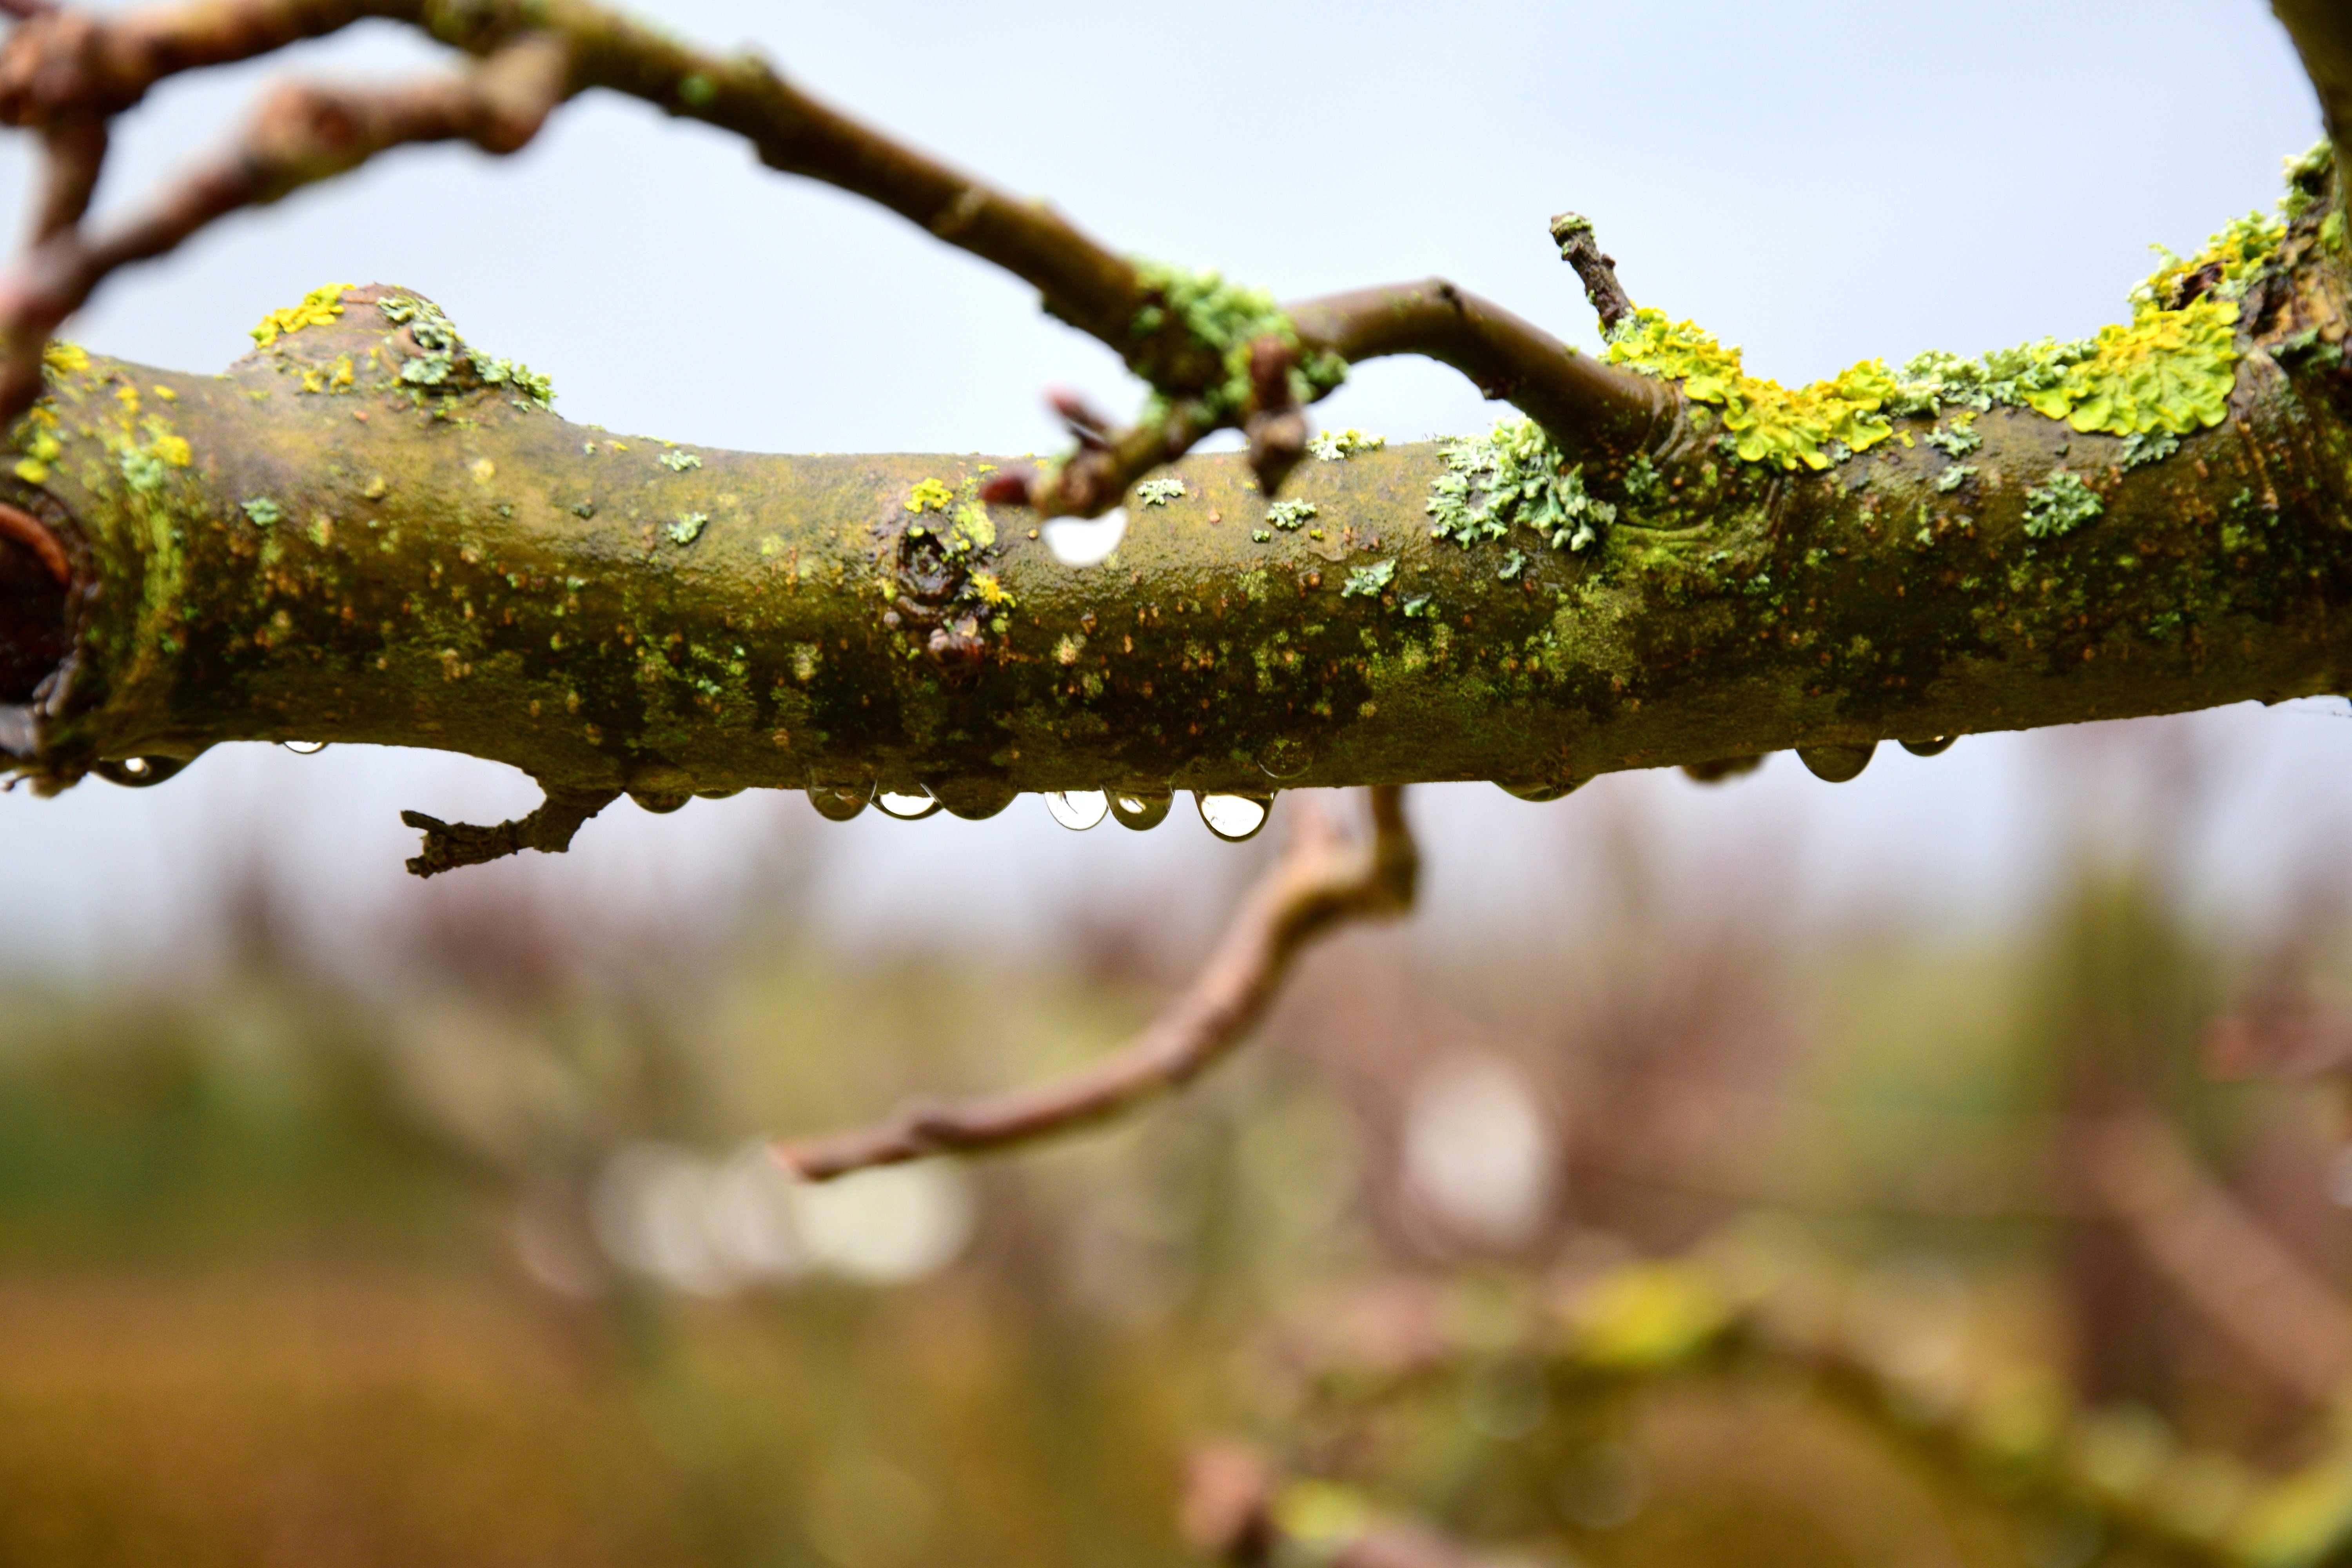
tree, nature, branch, blossom, plant, fruit, sunlight, leaf, flower, raindrop, food, green, produce, autumn, botany, flora, season, twig, close up, droplets, shrub, macro photography, flowering plant, plant stem, woody plant, land plant, thorns spines and prickles